Mamma Mia! (musical)

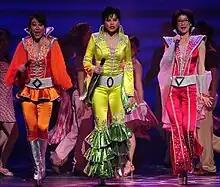
"Mamma Mia!" Chinese production

The first North American production, opening in Toronto at the Royal Alexandra Theatre in May 2000, played for five years. The US debut followed in San Francisco, California, at the Orpheum Theatre from 17 November 2000, to 17 February 2001, moving next to Los Angeles, California, at the Shubert Theatre from 26 February to 12 May 2001, and finally to Chicago, Illinois, at the Cadillac Palace Theatre from 13 May to 12 August 2001.